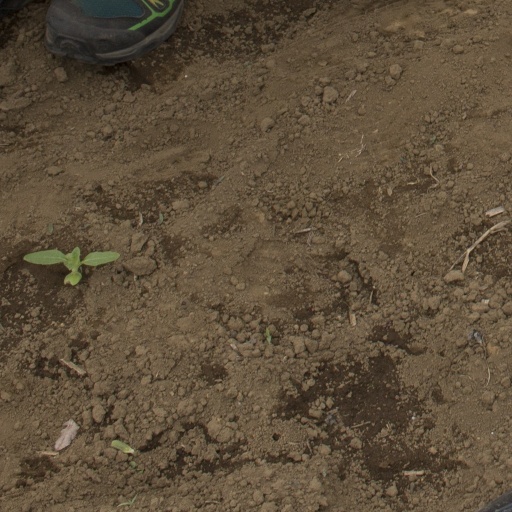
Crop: Jerusalem artichoke